Sleeping Ariadne

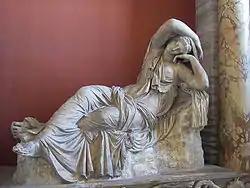
The "Sleeping Ariadne", long called "Cleopatra"

The Sleeping Ariadne, housed in the Vatican Museums in Vatican City, is a Roman Hadrianic copy of a Hellenistic sculpture of the Pergamene school of the 2nd century BC, and is one of the most renowned sculptures of Antiquity. The reclining figure in a chiton bound under her breasts half lies, half sits, her extended legs crossed at the calves, her head pillowed on her left arm, her right thrown over her head. Other Roman copies of this model exist: one, the "Wilton House Ariadne", is substantially unrestored, while another, the "Medici Ariadne" found in Rome, has been "seriously reworked in modern times", according to Brunilde Sismondo Ridgway. Two surviving statuettes attest to a Roman trade in reductions of this familiar figure. A variant "Sleeping Ariadne" is in the Prado Museum, Madrid. A later Roman variant found in the Villa Borghese gardens, Rome, is at the Louvre Museum.